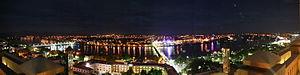
Hue, photo panoramique de la rivière des parfums une nuit d'été
Hué est l'ancienne capitale impériale du Viêt Nam durant la dynastie Nguyễn. Elle est située au centre du pays, juste au sud du fameux 17ᵉ parallèle, non loin de la mer. Le fleuve Sông Hương la traverse et sépare la vieille ville au nord de la cité moderne au sud.